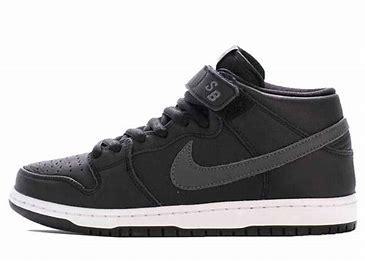
Brand: Nike
Model: Dunk Mid Pro SB